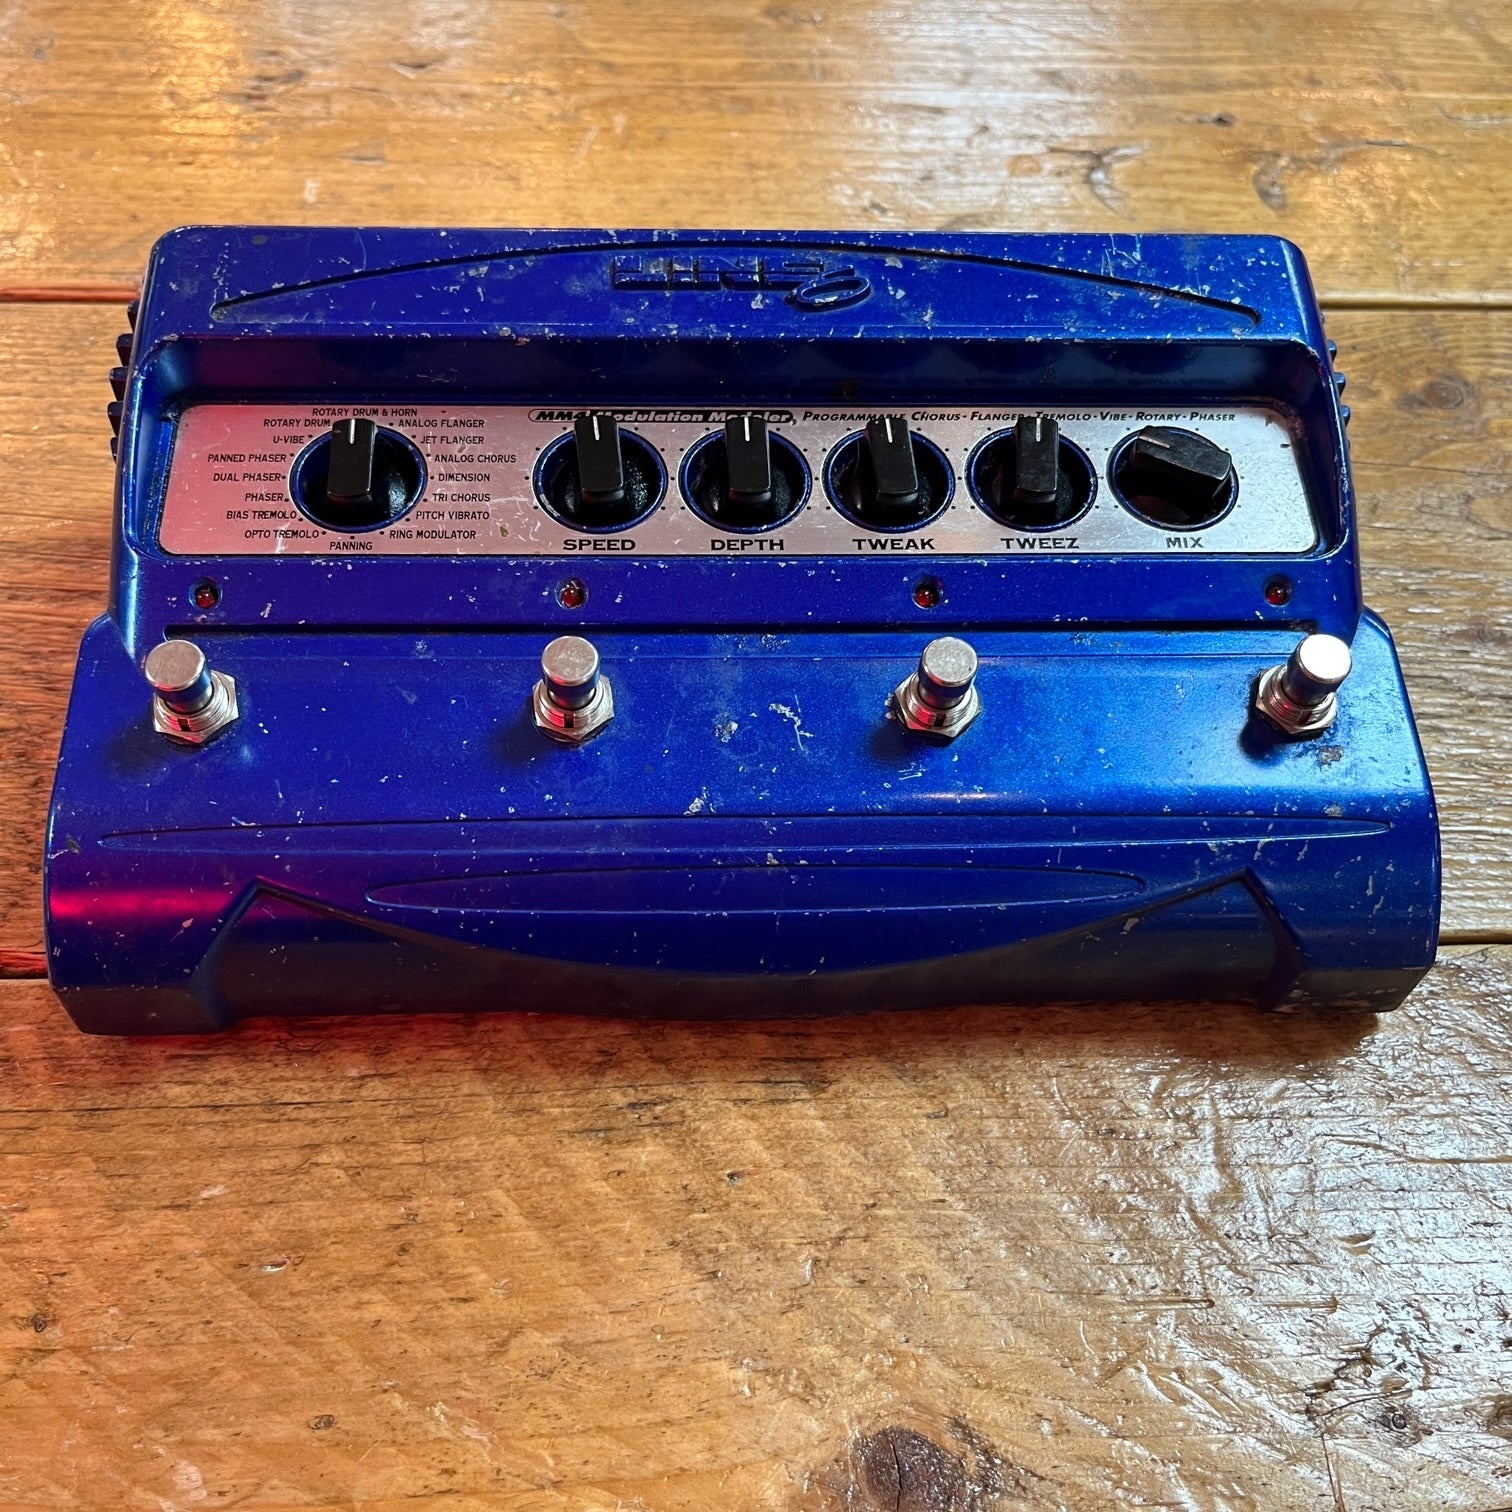
Line 6 MM4 Modulation Modeler Effect unit
Brand: Moto Music
Line 6 MM4 Modulation Modeler Effect unit, Programmable Chorus, Flanger, Vibe Tremolo, Rotary, and Pahaser, all for the price of a night on the town, Its fun and it's cheap, well gigged, lots of marks and signs of use but functioning perfectly. Note this unit is being sold without a PSU
Category: Electronics > Audio > Audio Components > Signal Processors > Effects Processors